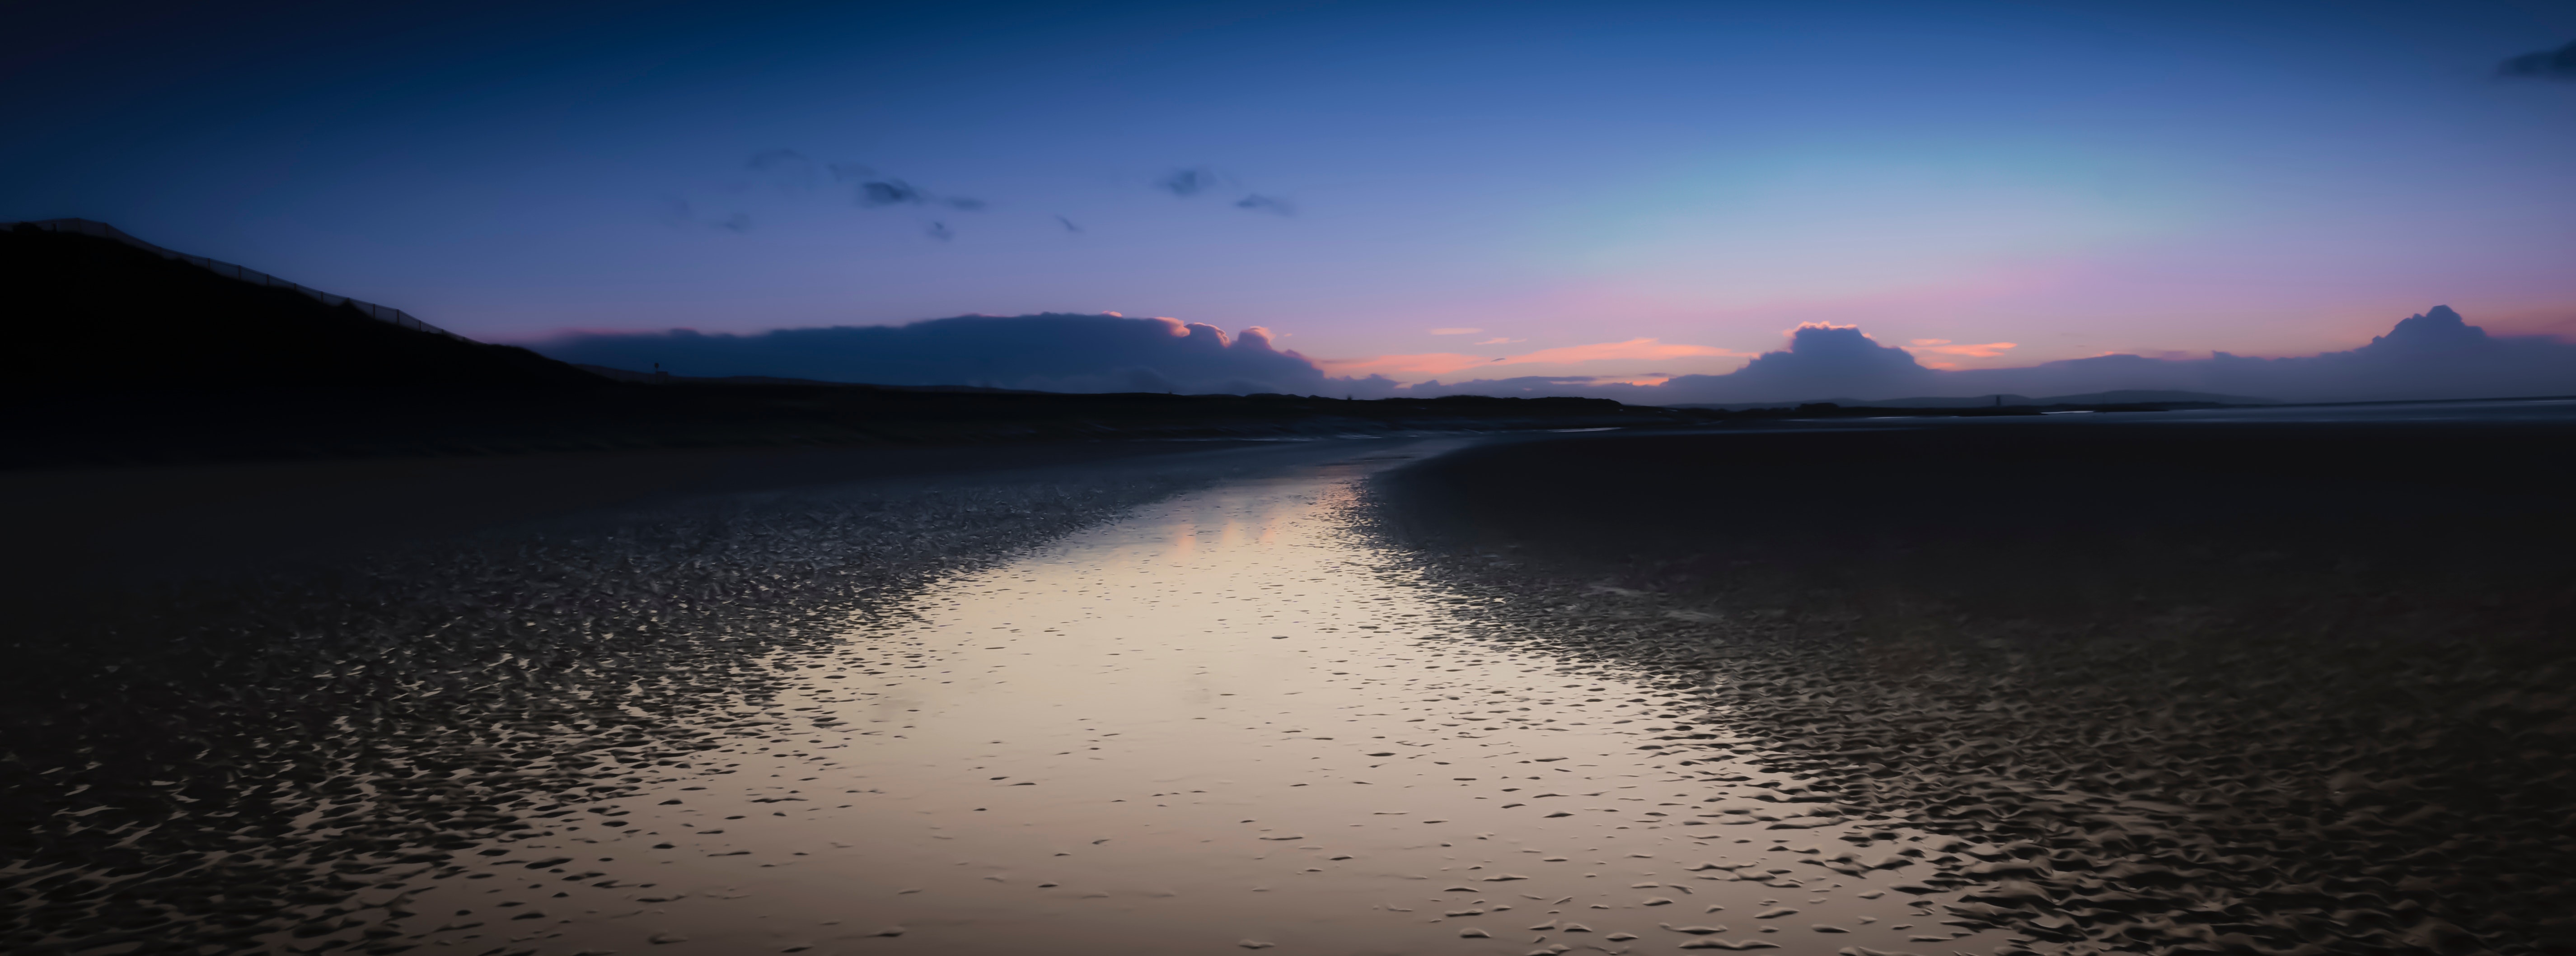
sky, nature, water, horizon, blue, dusk, atmospheric phenomenon, reflection, cloud, sea, evening, atmosphere, morning, calm, water resources, night, ocean, landscape, dawn, river, shore, coast, sunlight, lake, mountain, beach, road, sunset, sand, afterglow, darkness, loch, hill, wave